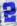
Number: 2